Arnesby

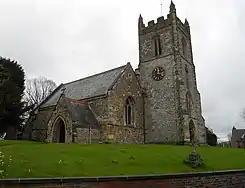
St Peter's Church, Arnesby

St Peter's Church, Arnesby dates from the early 12th century. The village also has a Baptist church which dates from the early 18th century. The Rev. Robert Hall was born at Arnesby in 1764 and lived at the Old Manse next door to the chapel where his father, Robert Hall, was pastor of the Baptist congregation. There is a Church of England primary school, a village hall and, since 2004, an Indian restaurant 'Little India' in a building formerly occupied by the Olde Cock Inn. Also in the area is a tank hangar which houses a large private collection of armoured fighting vehicles and artillery.